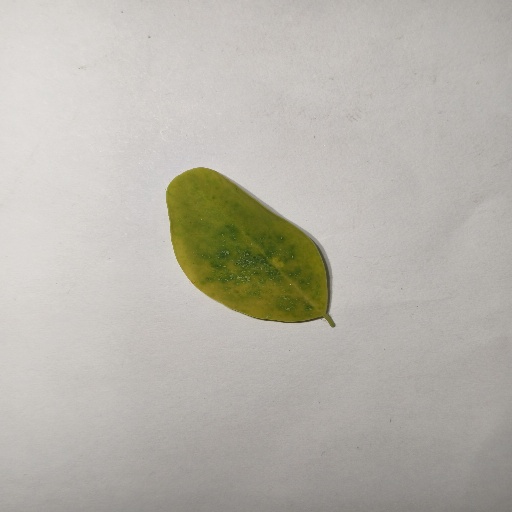
Species: Sojina
Leaf condition: Yellow Leaf